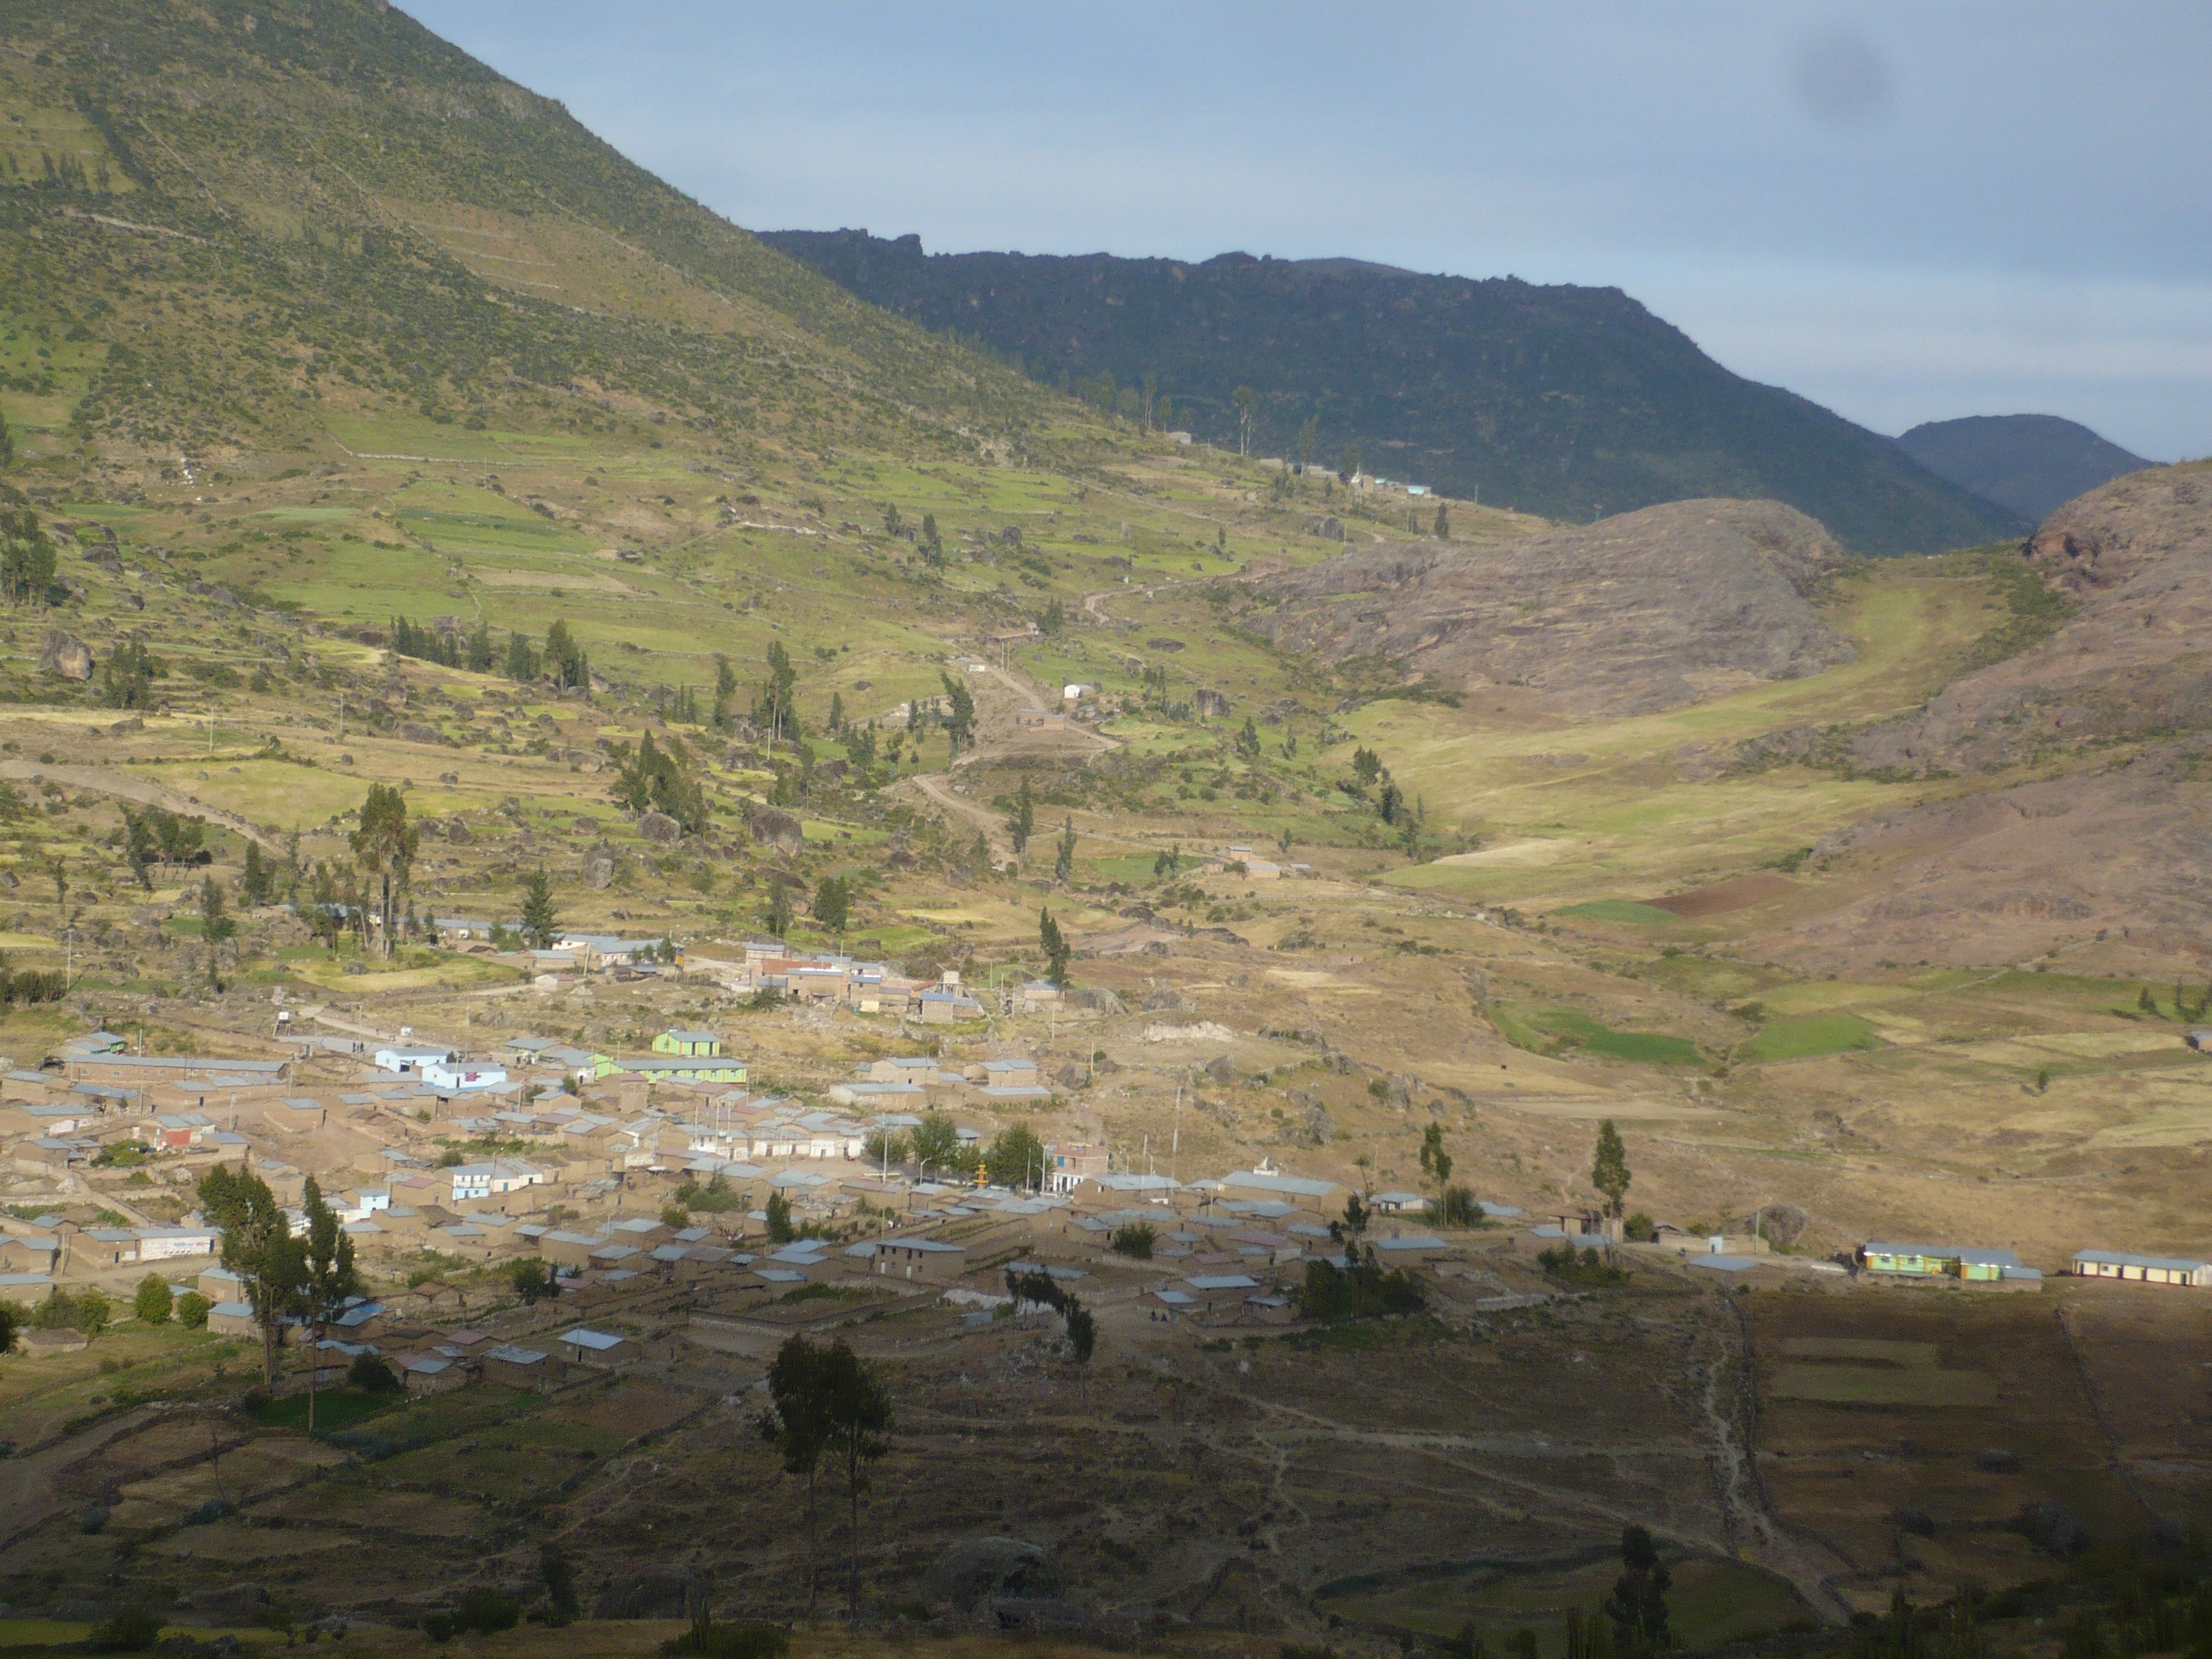
landscape, wilderness, mountain, hill, lake, valley, mountain range, village, reservoir, highland, terrain, geology, plateau, fell, loch, wadi, rural area, aerial photography, lake district, geographical feature, mountainous landforms